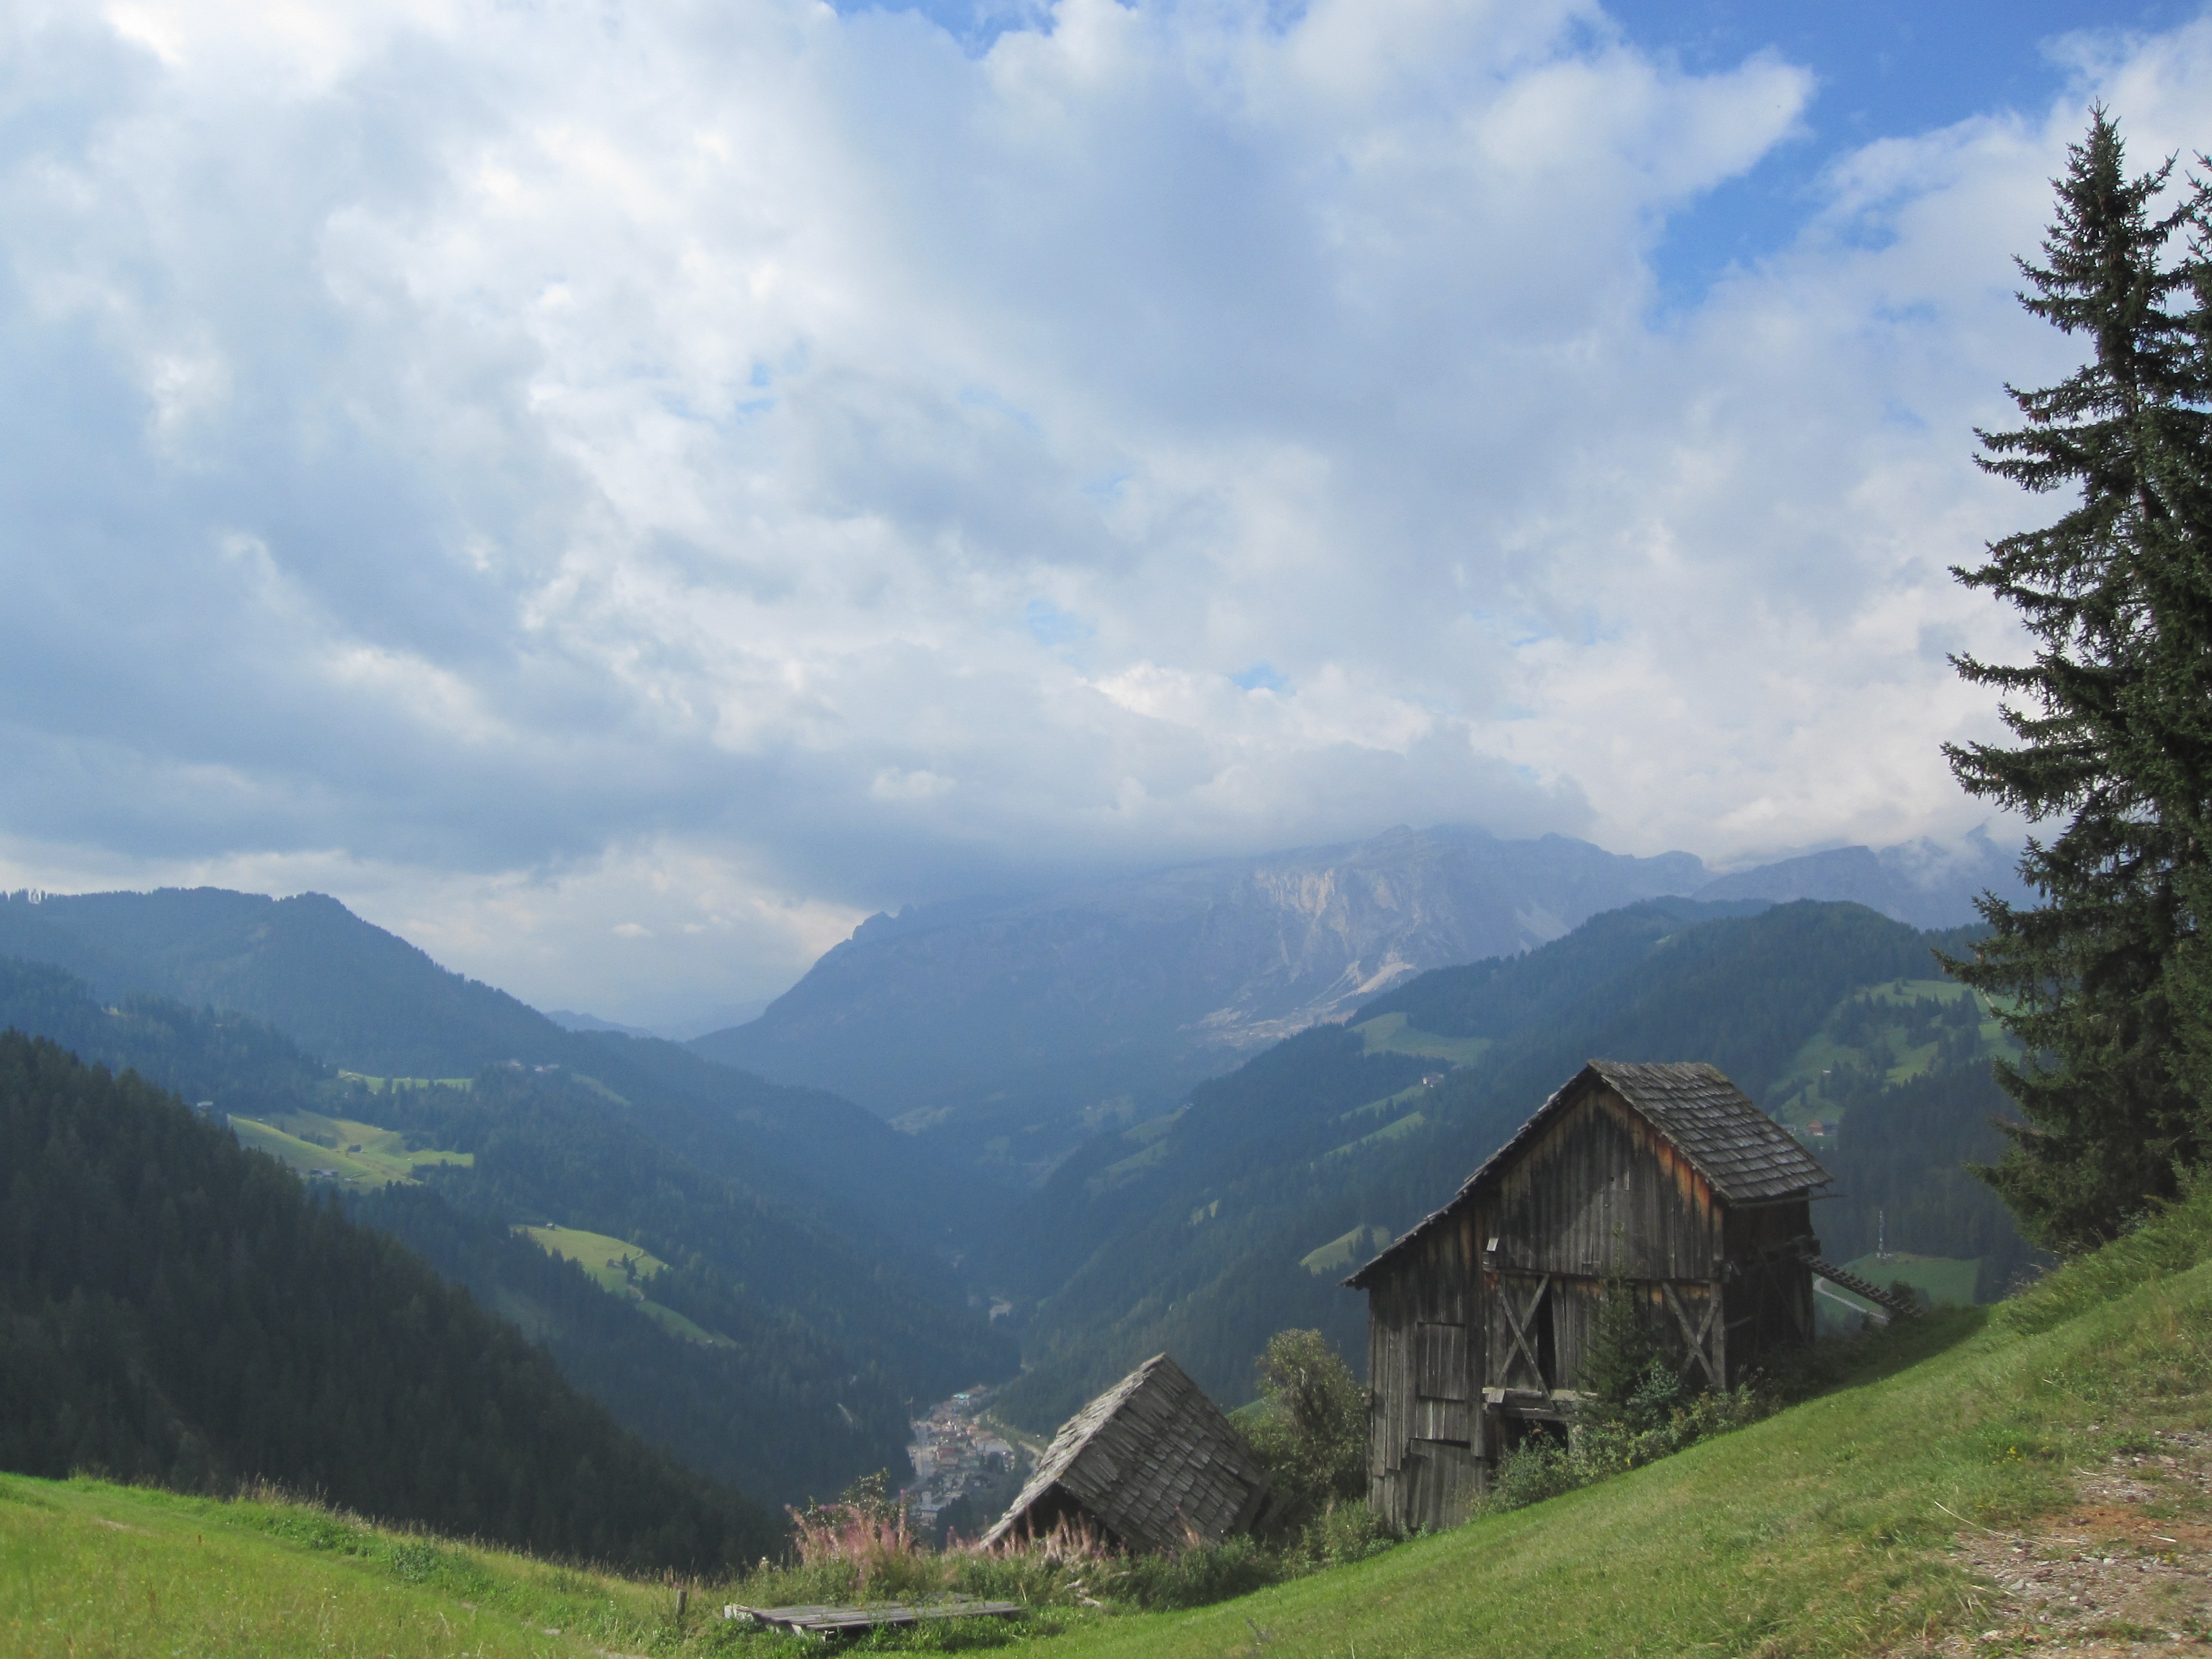
landscape, nature, forest, wilderness, walking, mountain, meadow, hill, adventure, valley, mountain range, italy, highland, ridge, mountains, alps, plateau, fell, dolomites, landform, mountain pass, geographical feature, mountainous landforms